Knocknadobar

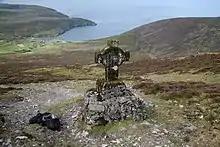
Station of the cross

Cnoc na dTobar is noted as an ancient pilgrim mountain. Even before Christian times, in the 5th-century, the Knocknadobar was a place of celebrations for Celtic Lúghnasa Festivals in August. Lúgh (pronounced Loo) was the god of the Harvest, and festivals or dancing and merriment were held on high ground to make offerings for a good harvest, and Knocknatobar's wide flat summit provided a suitable venue. The word for August in the Irish language is "Lúhgnasa" (pronounced in English as "Luanasa"). In 1884–85, Christian crosses were placed along on the ancient pilgrim trail to represent the 14 Stations of the Cross, and an altar and a large Celtic cross was placed at the top where mass is said yearly; these works were undertaken by Canon Brosnan of Cahersiveen.